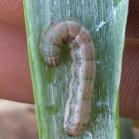
Crop: Onion
Condition: caterpillar-p